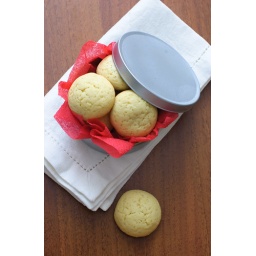
Cookies in a round box with a red paper napkin